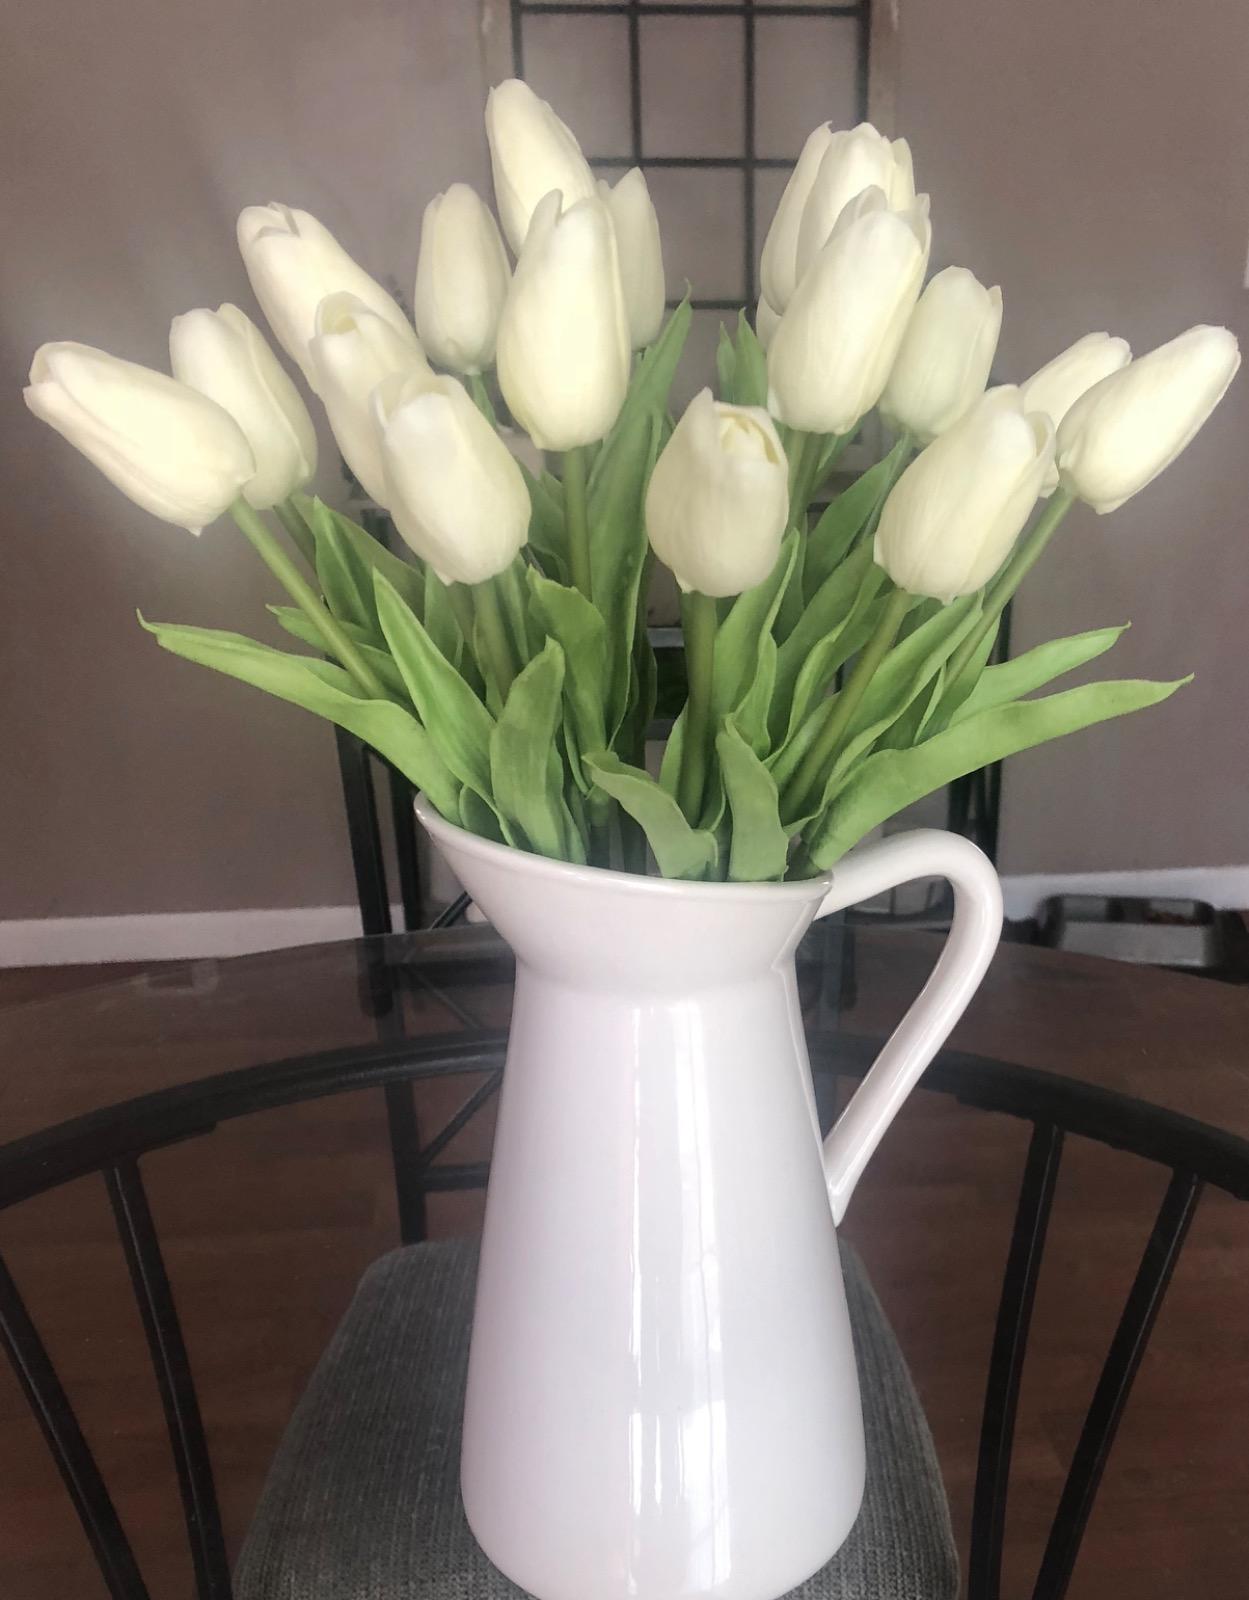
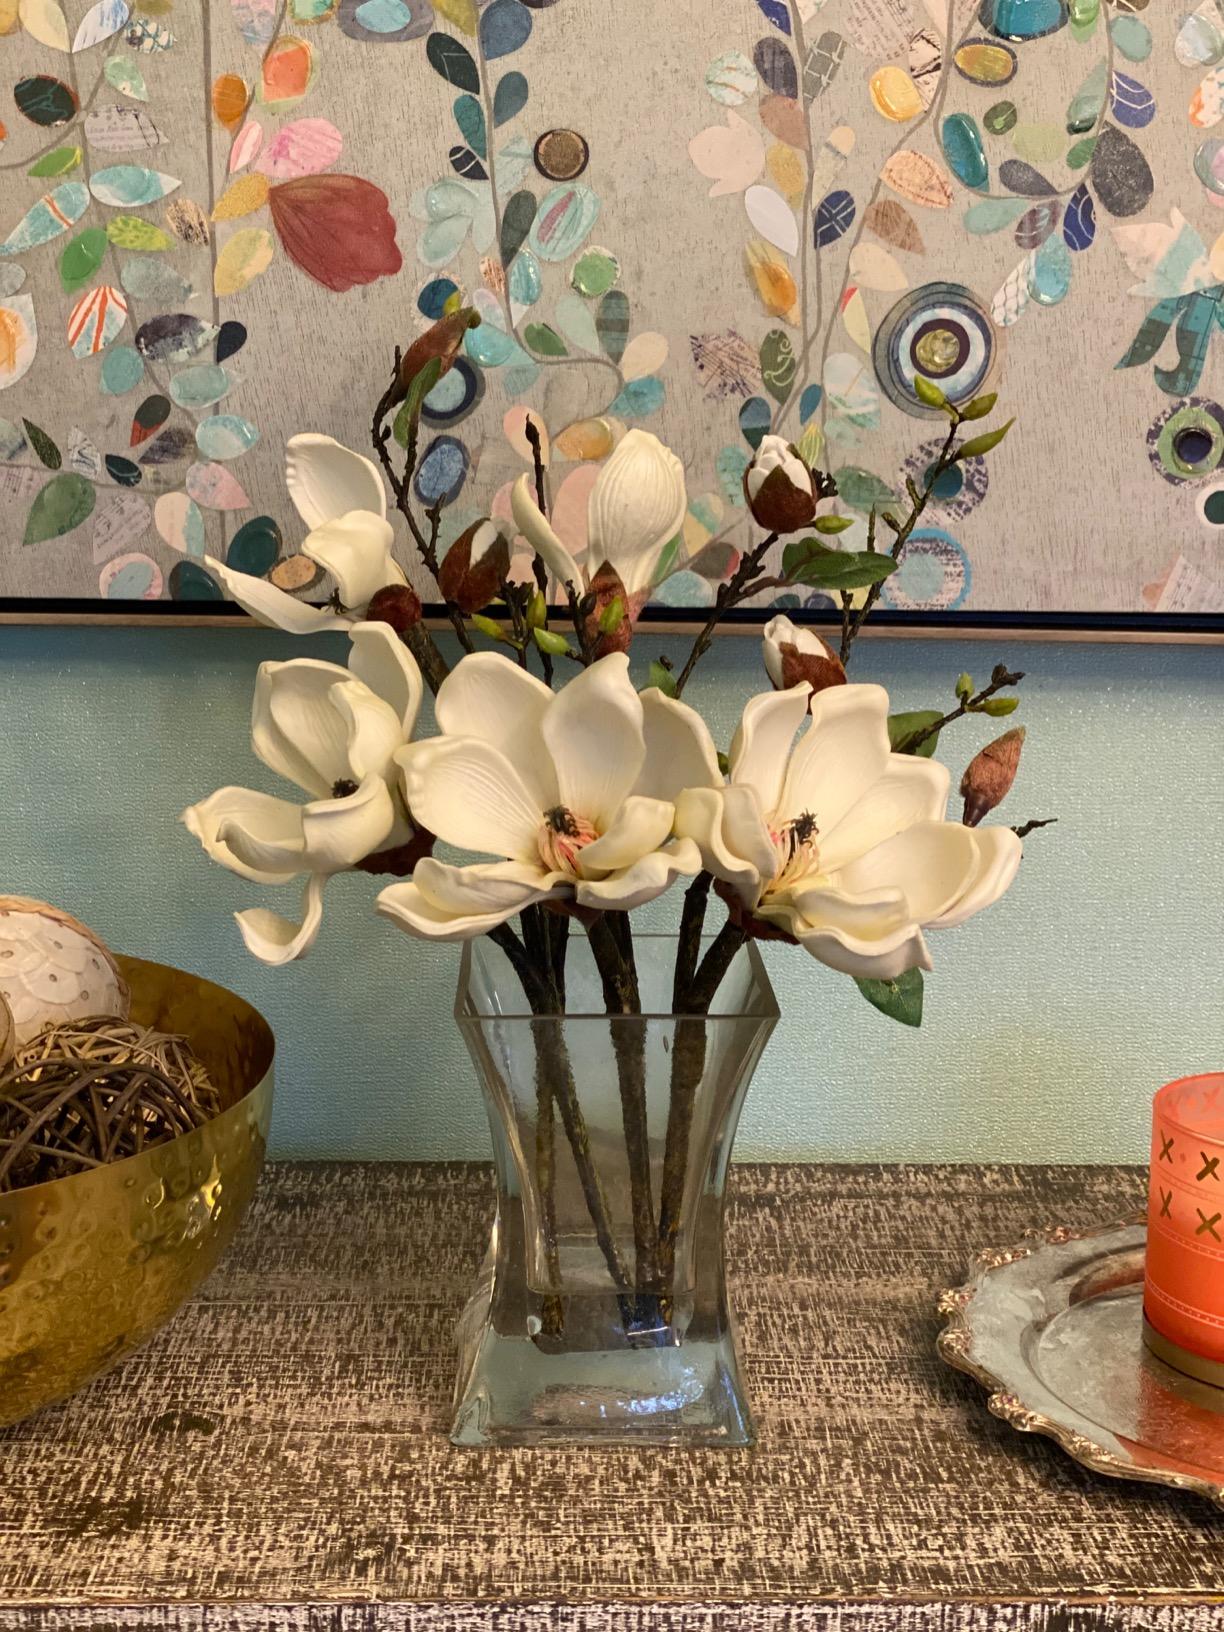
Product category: vase
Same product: no